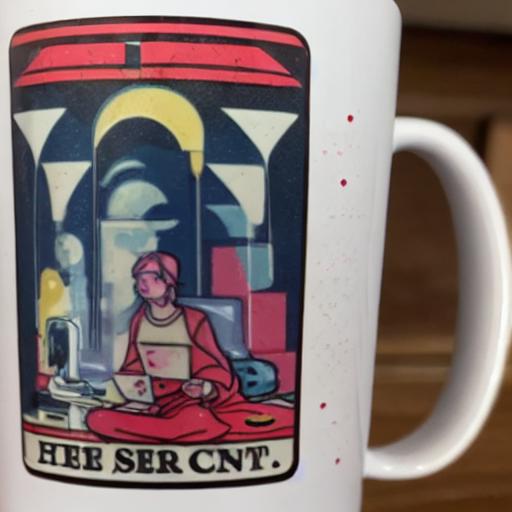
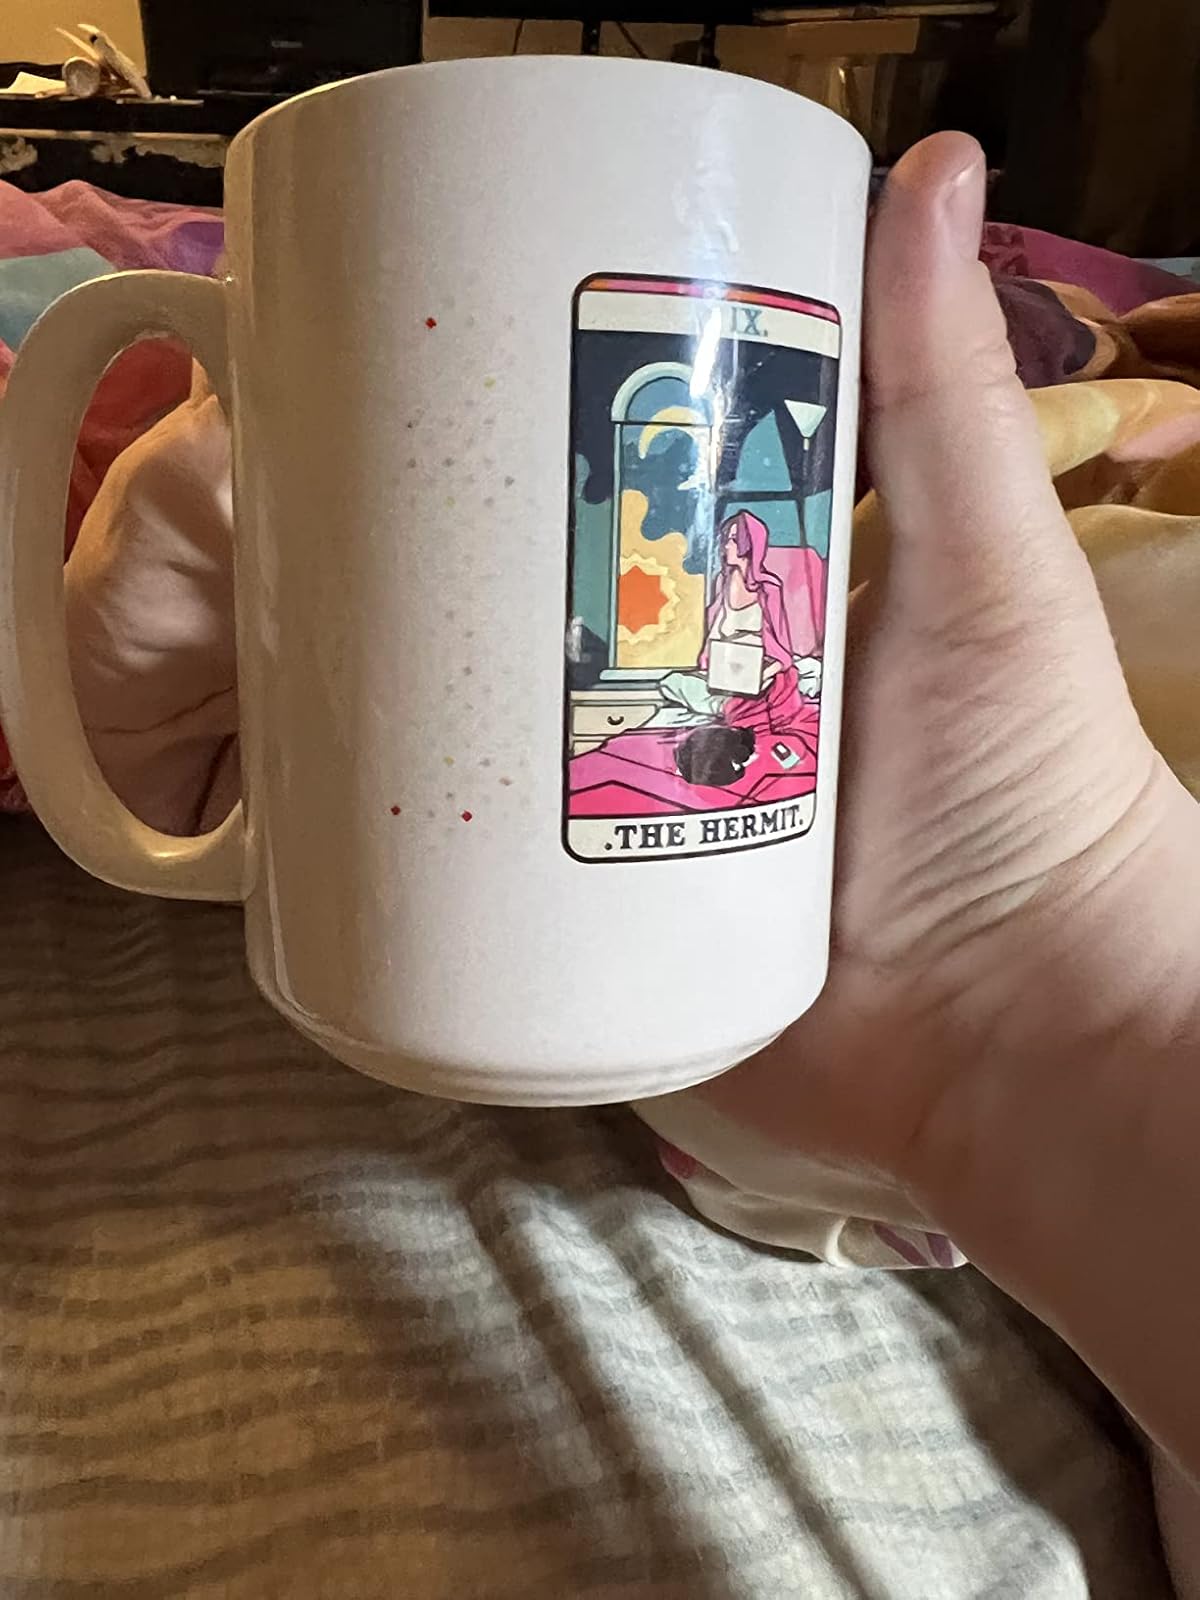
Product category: items_mug
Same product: no